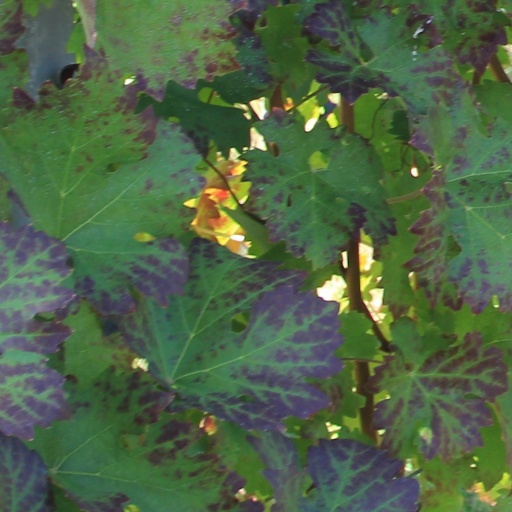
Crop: grape